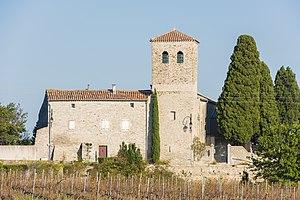
Église de Saint Etienne de Caussiniojouls. Caussiniojouls, Hérault, France.
Caussiniojouls est une commune française située dans le département de l'Hérault en région Occitanie.